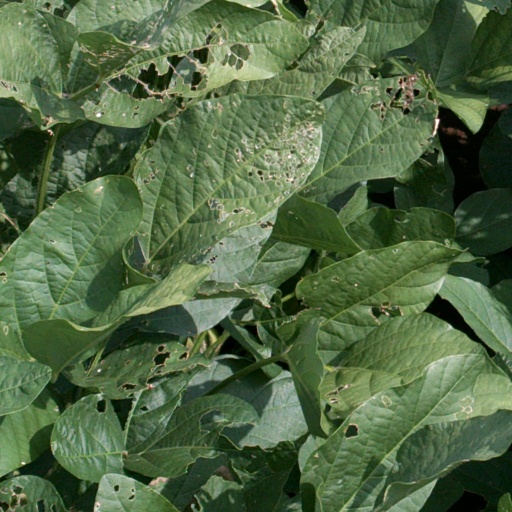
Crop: soybean